Eardwulf of Northumbria

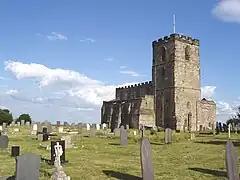
The church of Saint Mary and Saint Hardulph, Breedon on the Hill

Eardwulf is identified by historians with the Saint Hardulph or Hardulf, to whom the Mercian royal church of Saint Mary and Saint Hardulph at Breedon on the Hill is dedicated. The connection, though unproven, has been made by several historians and is uncontroversial. Supporting evidence comes from a twelfth-century list of the burial places of saints compiled at Peterborough. This calls the Saint Hardulph to whom Breedon was dedicated ""Hardulfus rex""—King Eardwulf—and states that he was buried at Breedon.